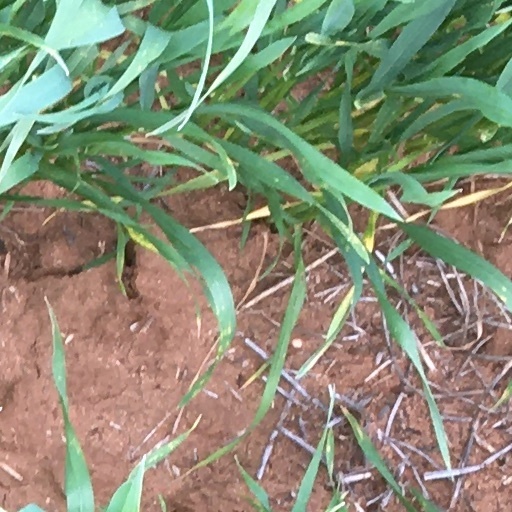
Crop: wheat